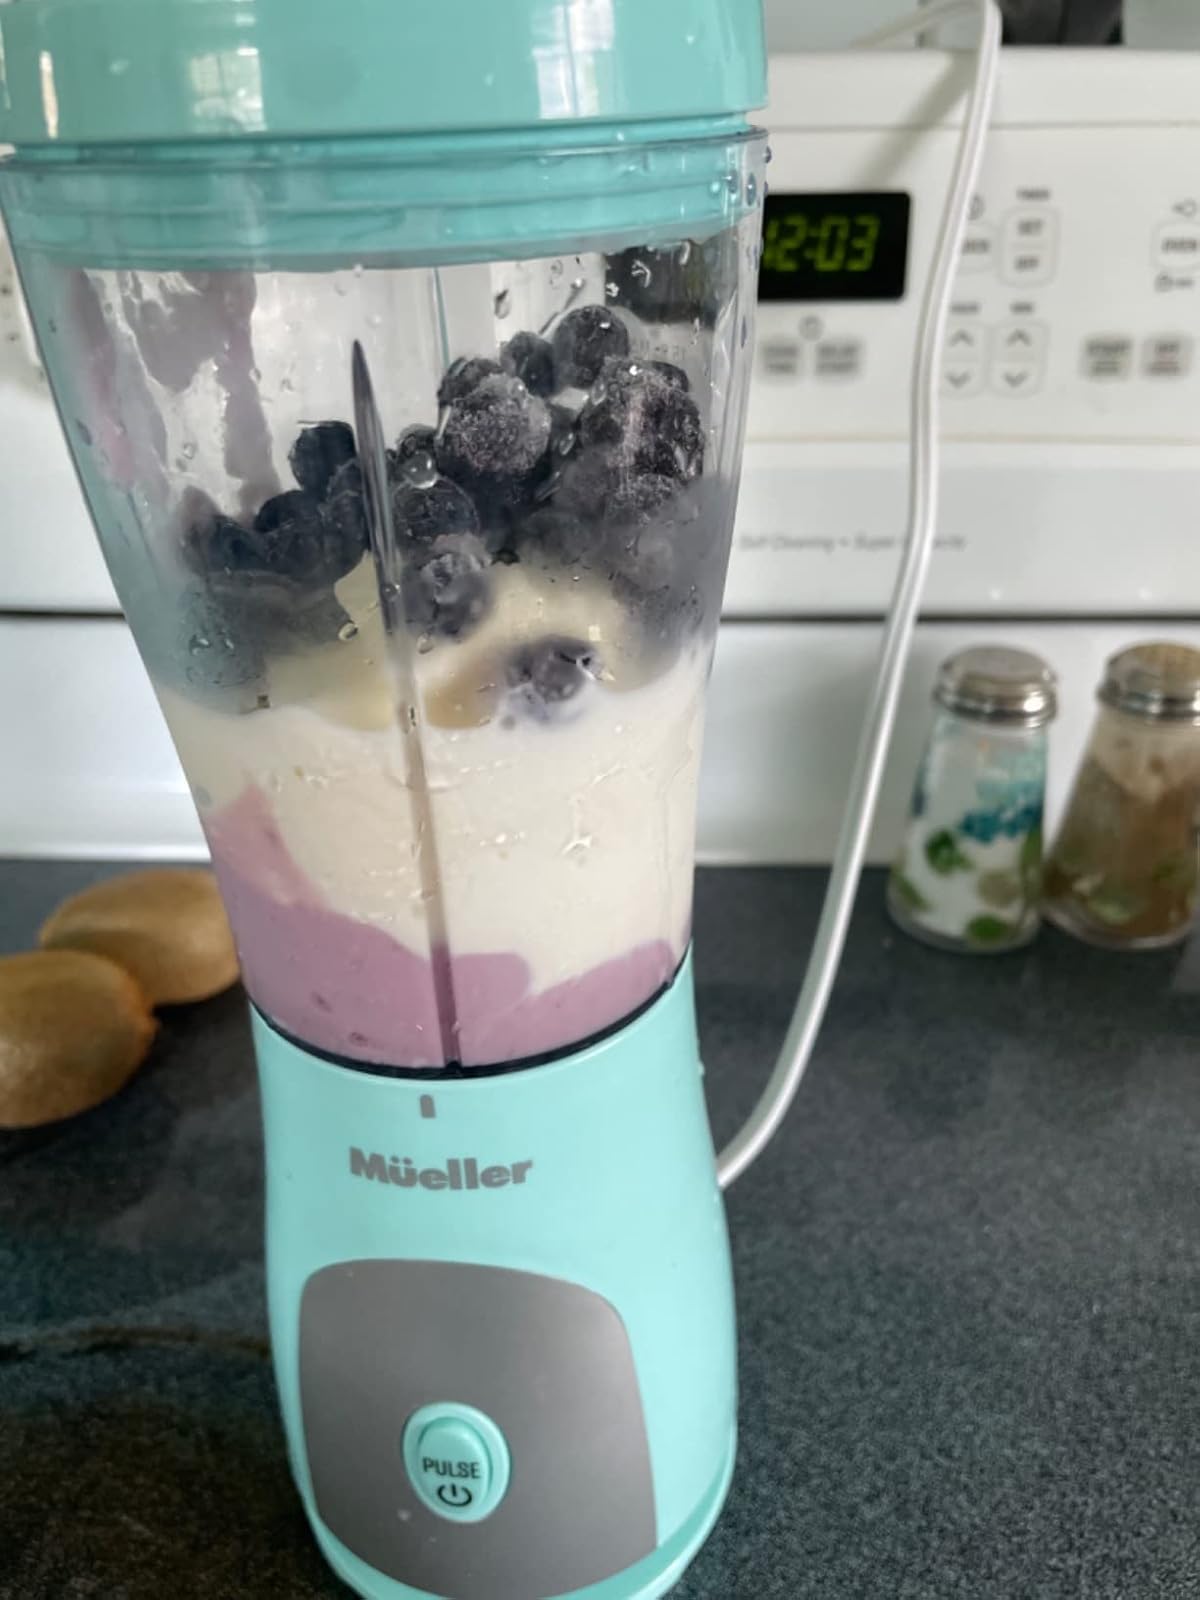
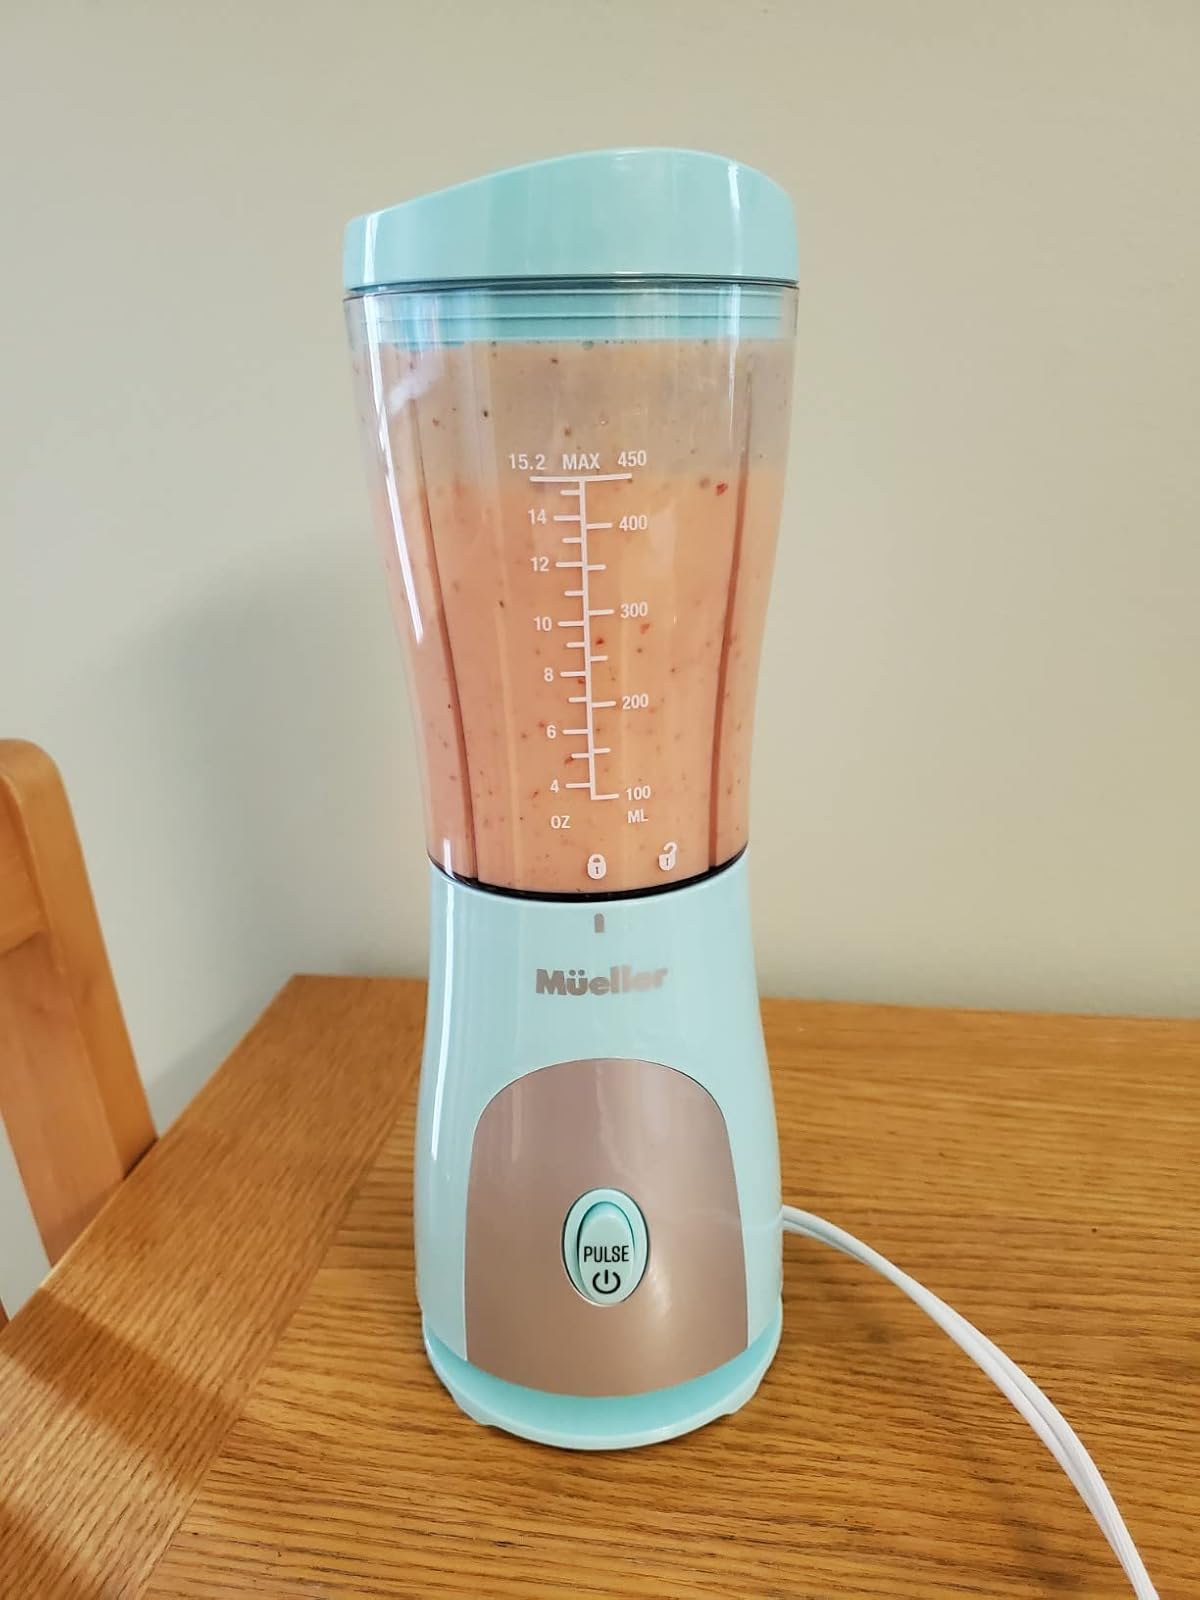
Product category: items_blender
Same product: yes